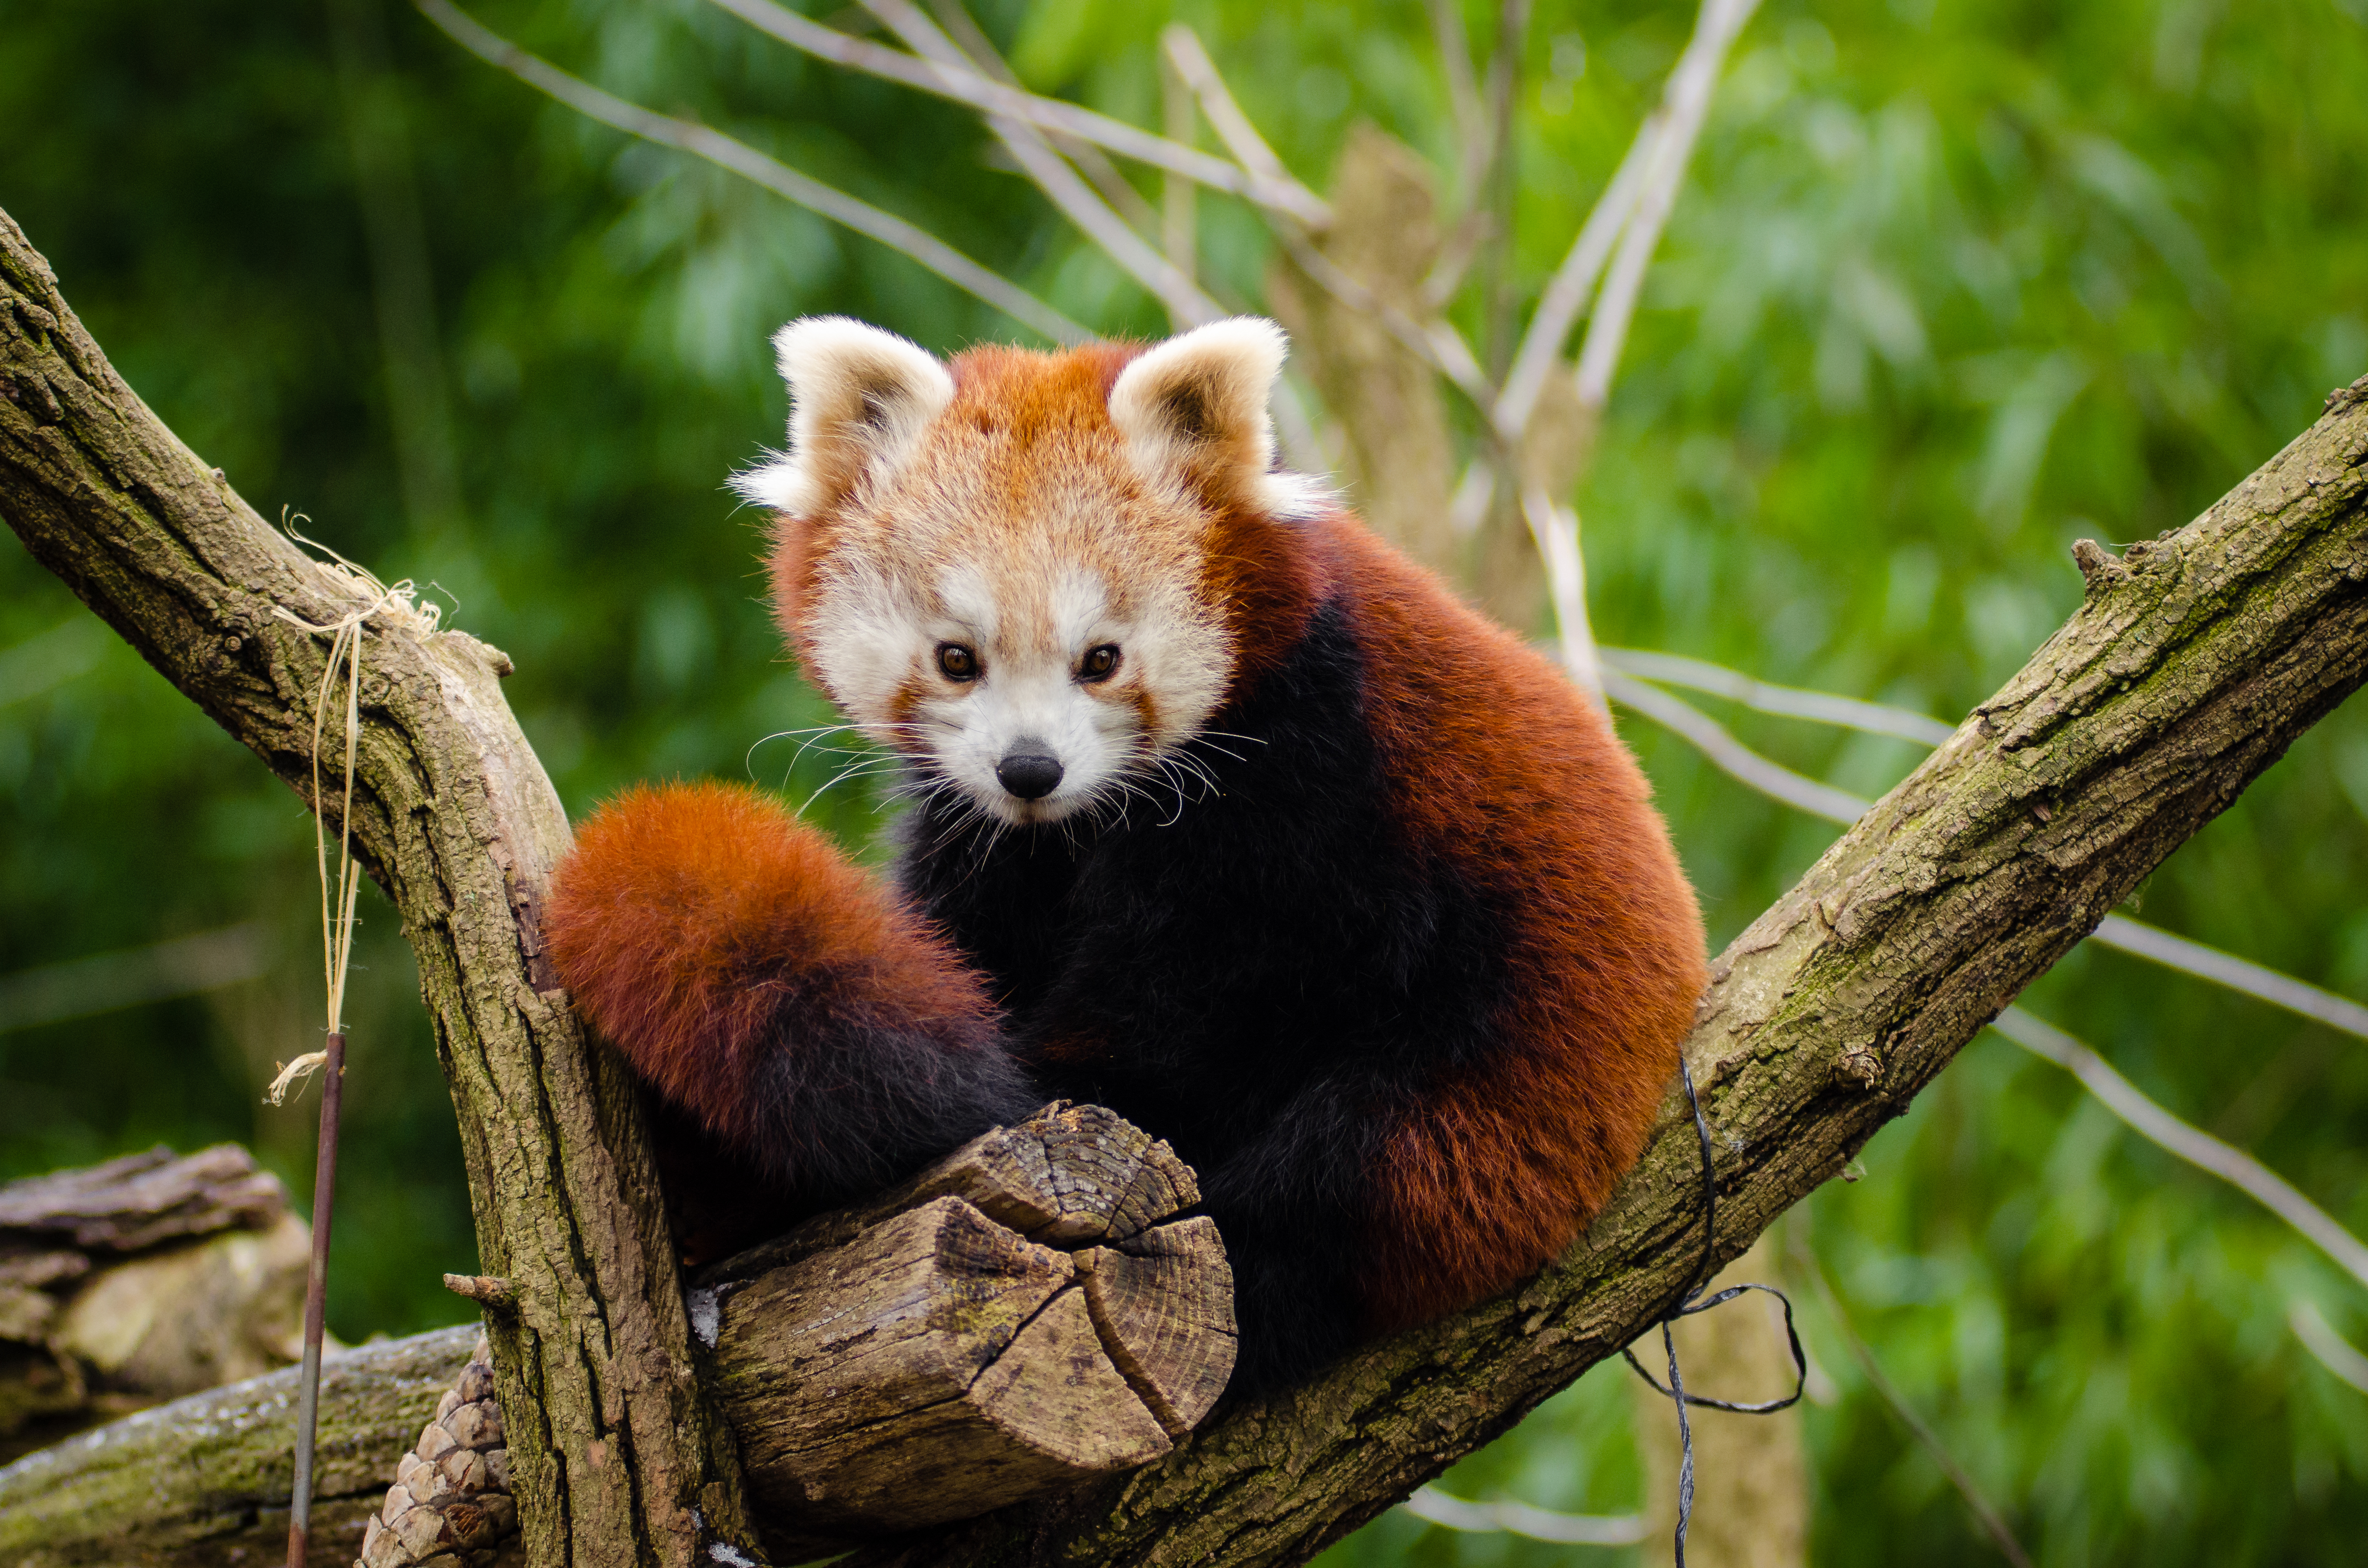
tree, nature, cold, winter, bokeh, vintage, sweet, feet, animal, cute, female, wildlife, zoo, fur, orange, young, green, high, red, foot, mammal, nikon, fauna, red panda, panda, 2015, face, nose, paw, tail, animals, ears, endangered, vertebrate, germany, deutschland, natur, paws, tier, iso, ss, fell, grn, gesicht, baum, adorable, bamboo, d7000, roter, kleiner, niedlich, sues, suess, species, bedrohte, tierart, tierpark, weiblich, jungtier, jung, ohren, schwanz, nase, bedroht, ailurus, fulgens, mozilla, firefox, wochenende, weekend, kalt